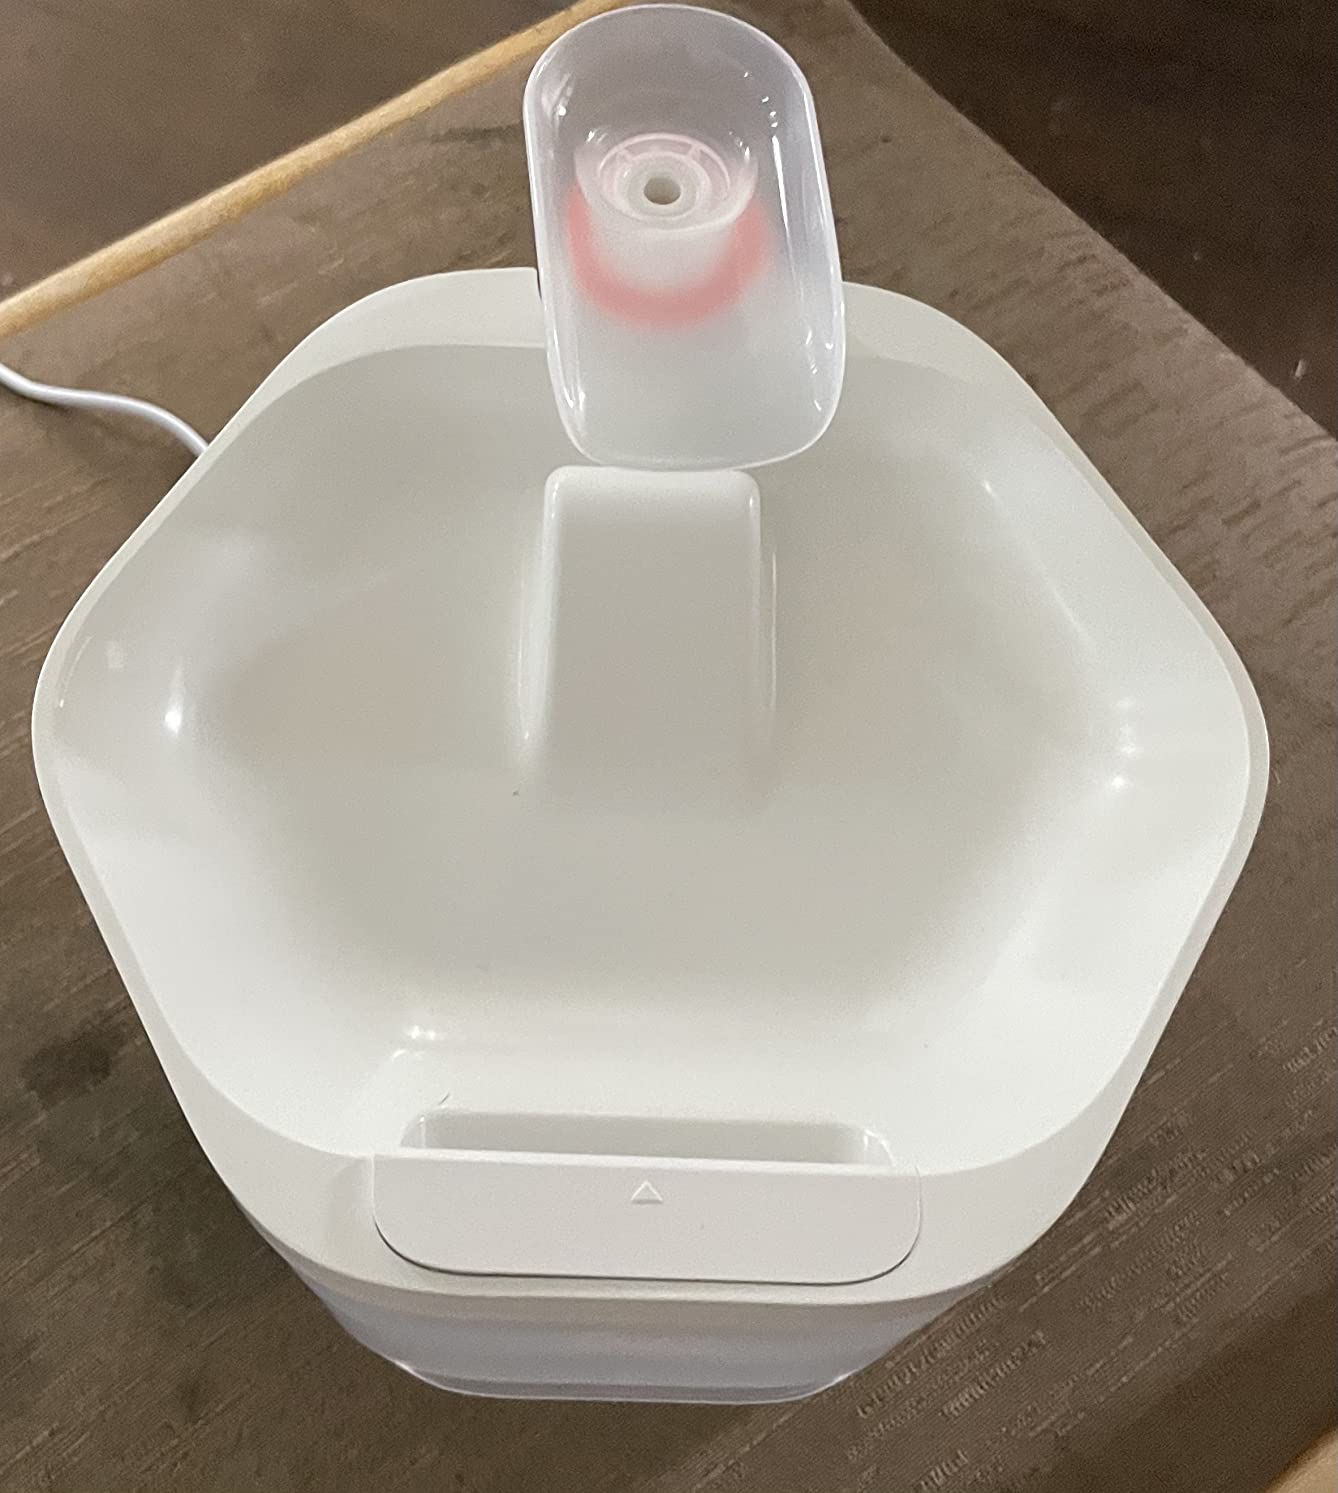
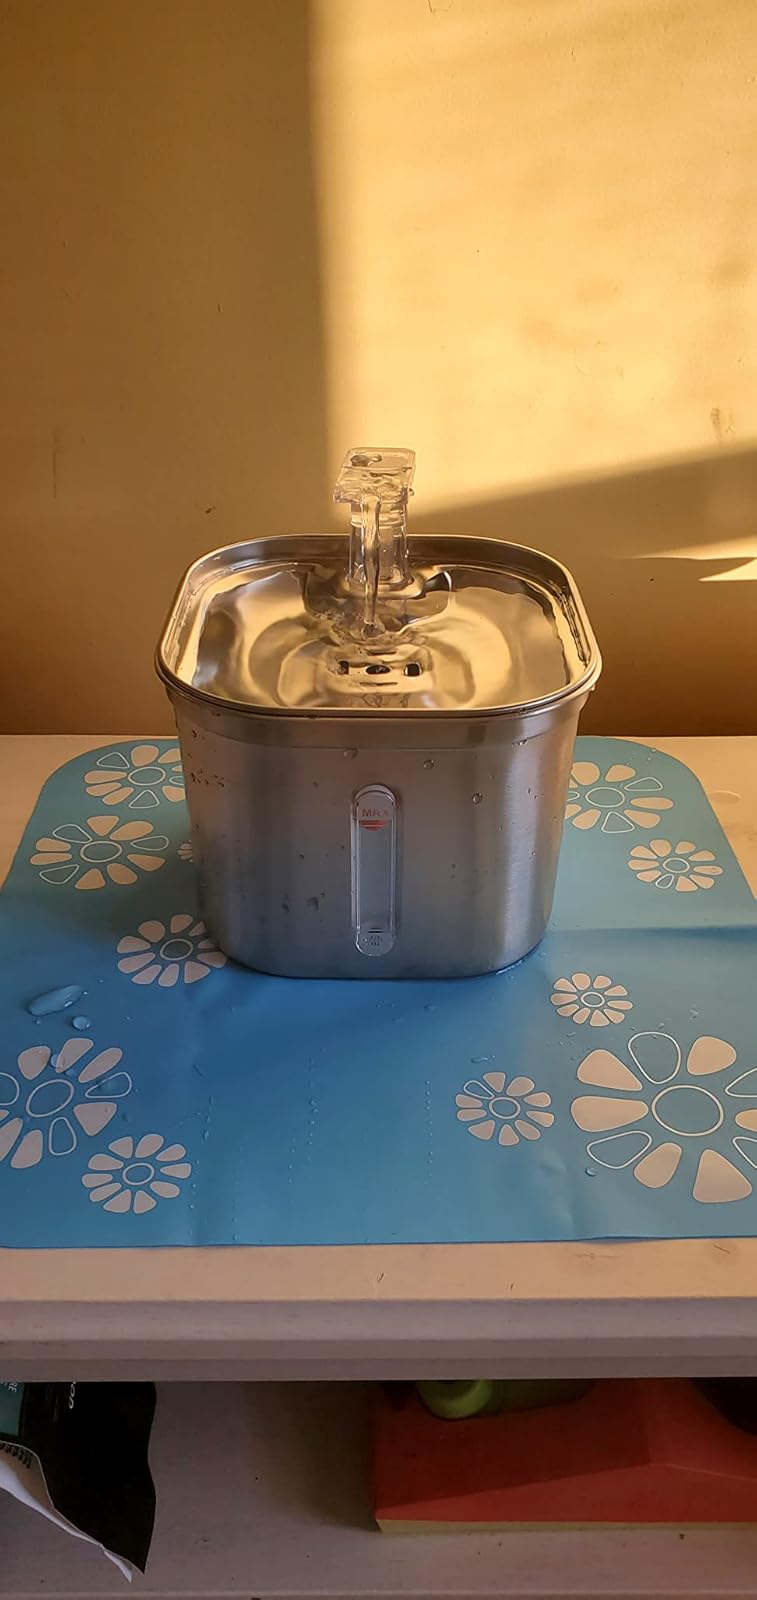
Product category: items_bowl
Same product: no